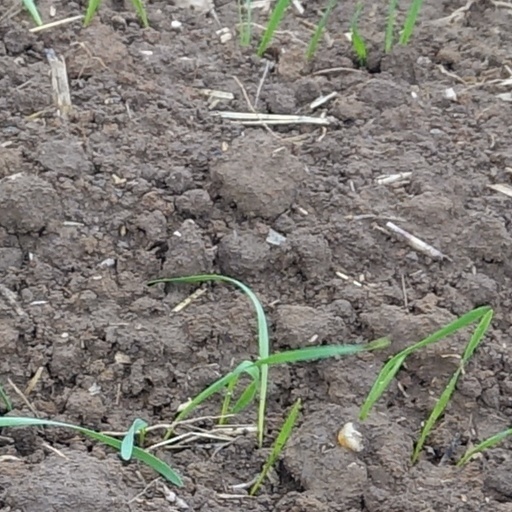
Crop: wheat